Pyeongtaek station

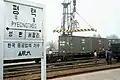
Old station nameplate (August 31, 1981)

It has a 4-platform, 6-track layout. There are 2 exits. The station serves as a stop for the Saemaeul-ho, Mugunghwa-ho, ITX-Saemaeul, and ITX-Maeum trains. KTX trains and tourist trains also pass through the station, connecting via Suwon Station. However, for the Seoul Metropolitan Subway Line 1, it is important to note that crossing to the opposite platform is not possible due to the station's structure. All subway platforms are equipped with screen doors. Trains on the Pyeongtaek Line are treated as part of platforms 3 and 6, which serve as the main line and secondary line for general trains on the Seoul Metropolitan Subway Line 1. The general train main line is not connected to the Pyeongtaek Line.